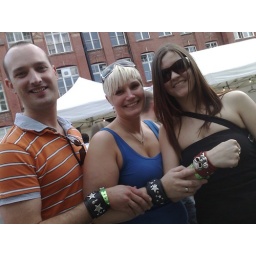
Hi if you are the girl in blue please email me i have your cuff